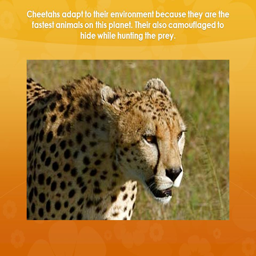
biological species adapt to their environment because they are the fastest animals on this planet .